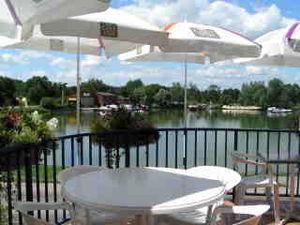
Chassey-lès-Scey est une commune française située dans le département de la Haute-Saône, en région Bourgogne-Franche-Comté.